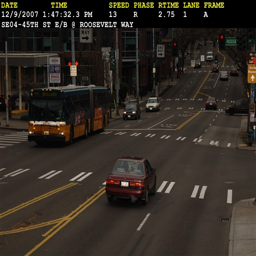
this car was recorded running a red light .